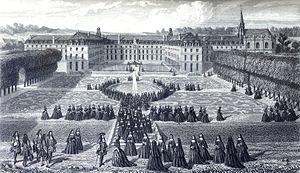
Le lycée militaire de Saint-Cyr est l'un des six lycées de la Défense du ministère des Armées français, situé à Saint-Cyr-l'École. Les bâtiments du lycée ont un passé historique particulièrement riche : en effet, l’ont précédé la Maison royale de Saint-Louis, le Prytanée militaire et l'École spéciale militaire. Les devises du lycée sont « Plutôt mourir » et « La véritable école du commandement est donc la culture générale ».
La Maison royale de Saint-Louis est un pensionnat pour jeunes filles créé en 1686 à Saint-Cyr, actuelle commune de Saint-Cyr-l'École, par le roi Louis XIV à la demande de Madame de Maintenon qui souhaitait la création d'une école destinée aux jeunes filles de la noblesse pauvre. Cet établissement, bien qu'il perdît sa place de premier rang à la suite de la disparition de Louis XIV puis de sa fondatrice, marqua une évolution certaine de l'éducation des jeunes filles sous l'Ancien régime.
L'École spéciale militaire de Saint-Cyr, plus souvent appelée simplement Saint-Cyr, est une école militaire française d'enseignement supérieur fondée en 1802 par Napoléon Iᵉʳ, alors premier consul. Elle forme aujourd'hui des officiers de l'armée de terre et une partie des officiers de la gendarmerie.